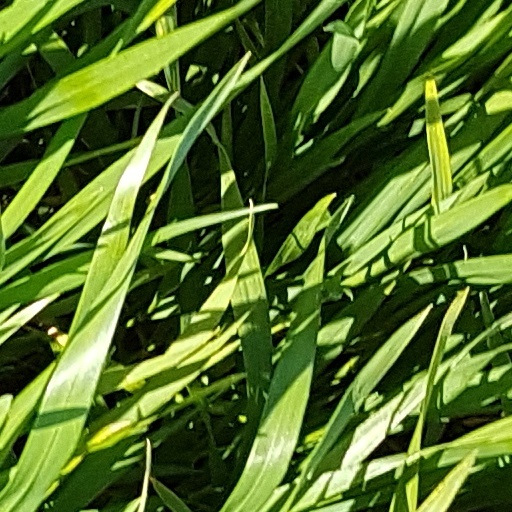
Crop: wheat